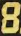
Number: 8